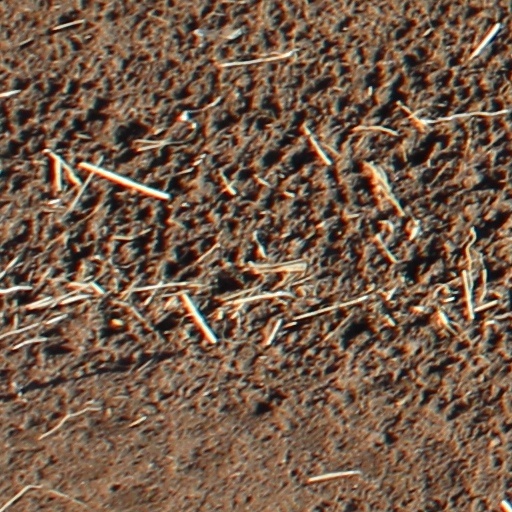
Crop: wheat